Bistra, Vrhnika

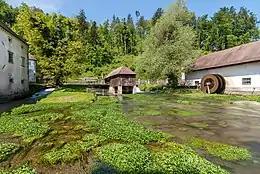
Karst source of the Bistra River, a source tributary of the Ljubljanica, at Bistra

Bistra was attested in written sources as "Frovnc" in 1257, "Vallis iocose" in 1306, "Freydenthall" in 1350, "Vistra" in 1470, and "Bistrae" in 1481, among other spellings. "Bistra" and names like it (e.g., "Bistrica"), as well as the German adaptation of the name as "Feistritz", are common in Slovene ethnic territory. Such names were originally hydronyms that were later applied to the settlements along rivers or streams with these names. The names are derived from Slavic "*bystrica" 'swiftly flowing river', from the Slavic adjective "*bystrъ" 'swiftly flowing, rushing'. Bistra is named after the Bistra River, a right tributary of the Ljubljanica. The settlement was known as "Freudenthal" in German.